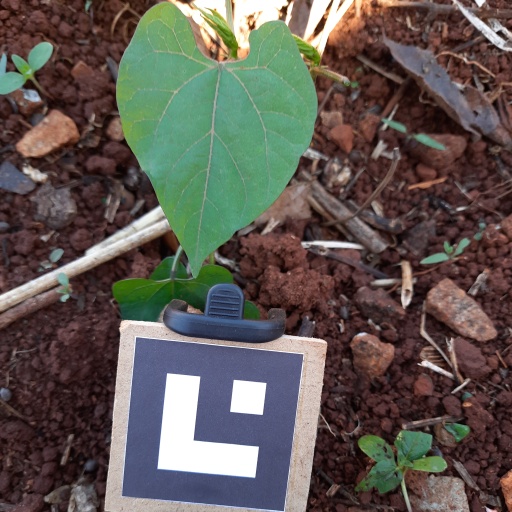
Observations: wavy surface, no eating holes, under shade